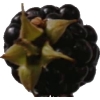
Label: blackberry